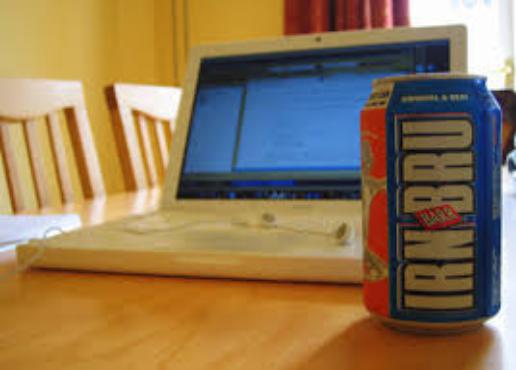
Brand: Irn Bru Bar
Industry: Food